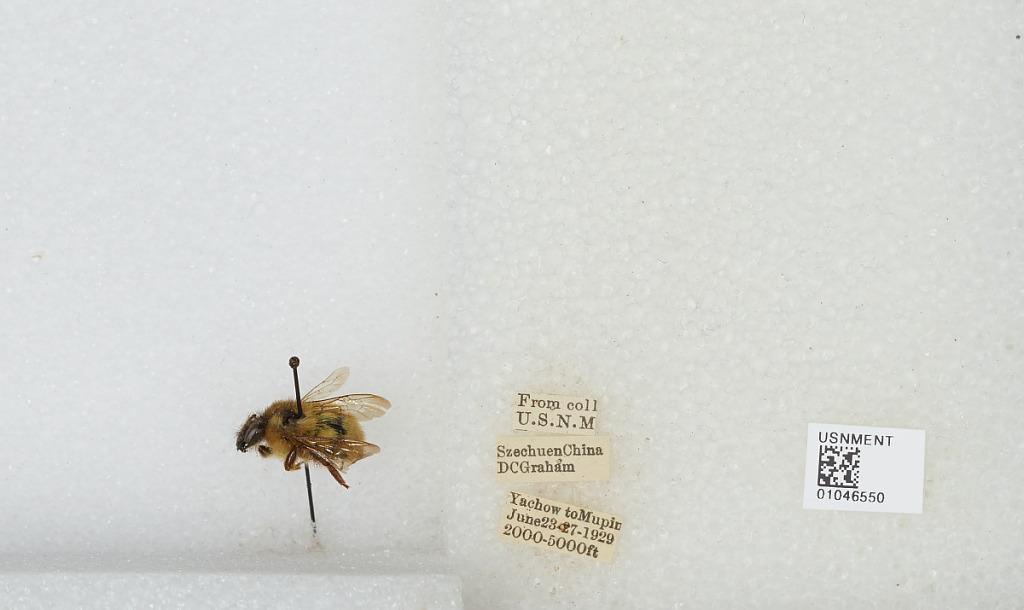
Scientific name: Bombus sp.
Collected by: D. Graham
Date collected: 1929-6-23
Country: China
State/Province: Sichuan
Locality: Yucheng to Muping